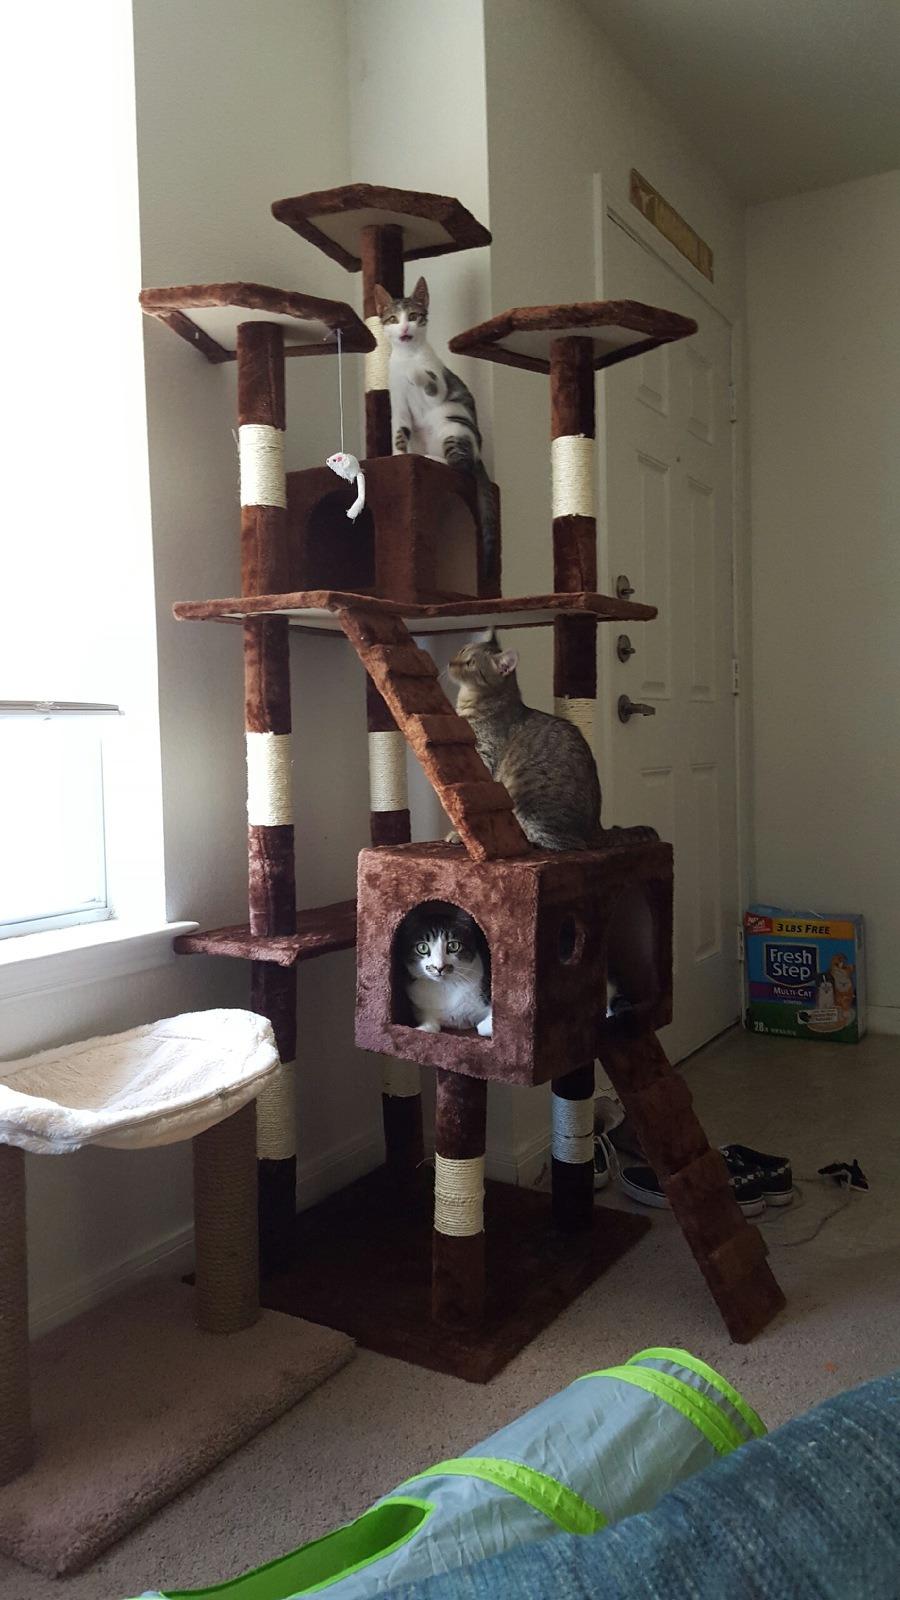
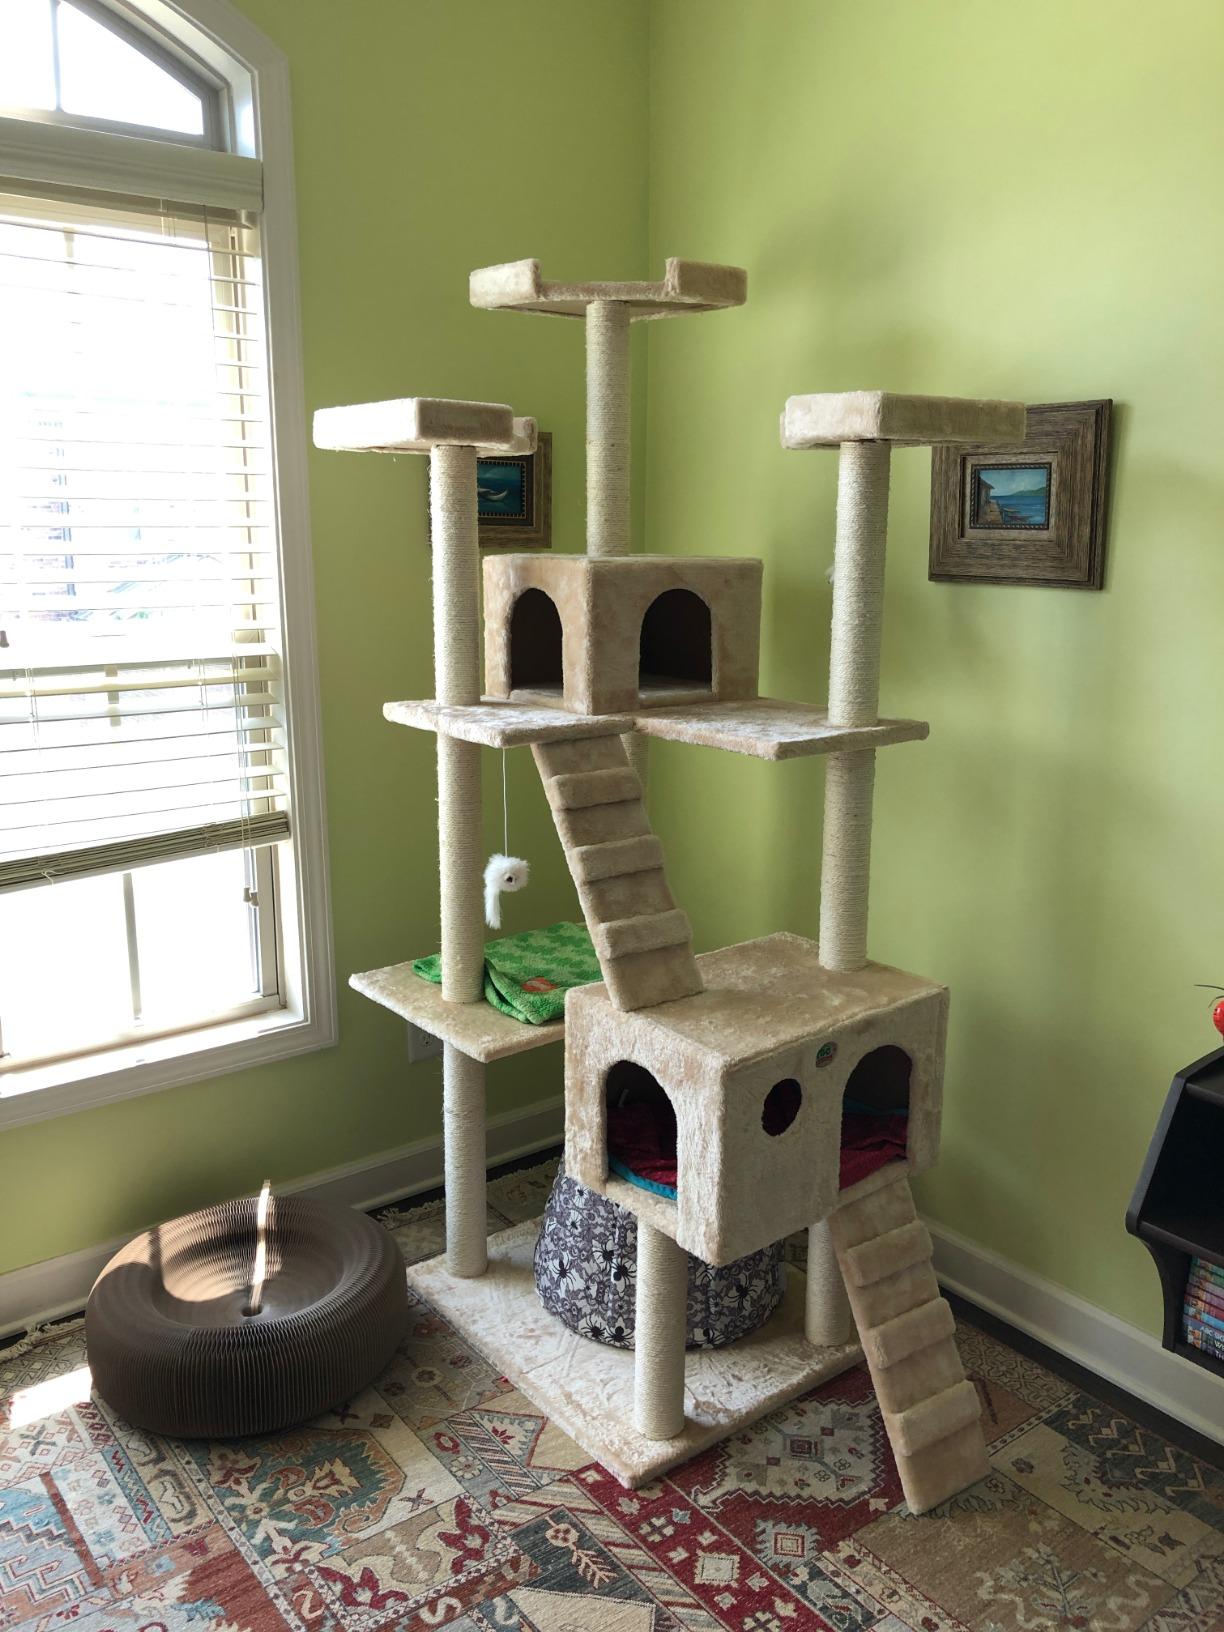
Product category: items_cat tree
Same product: no